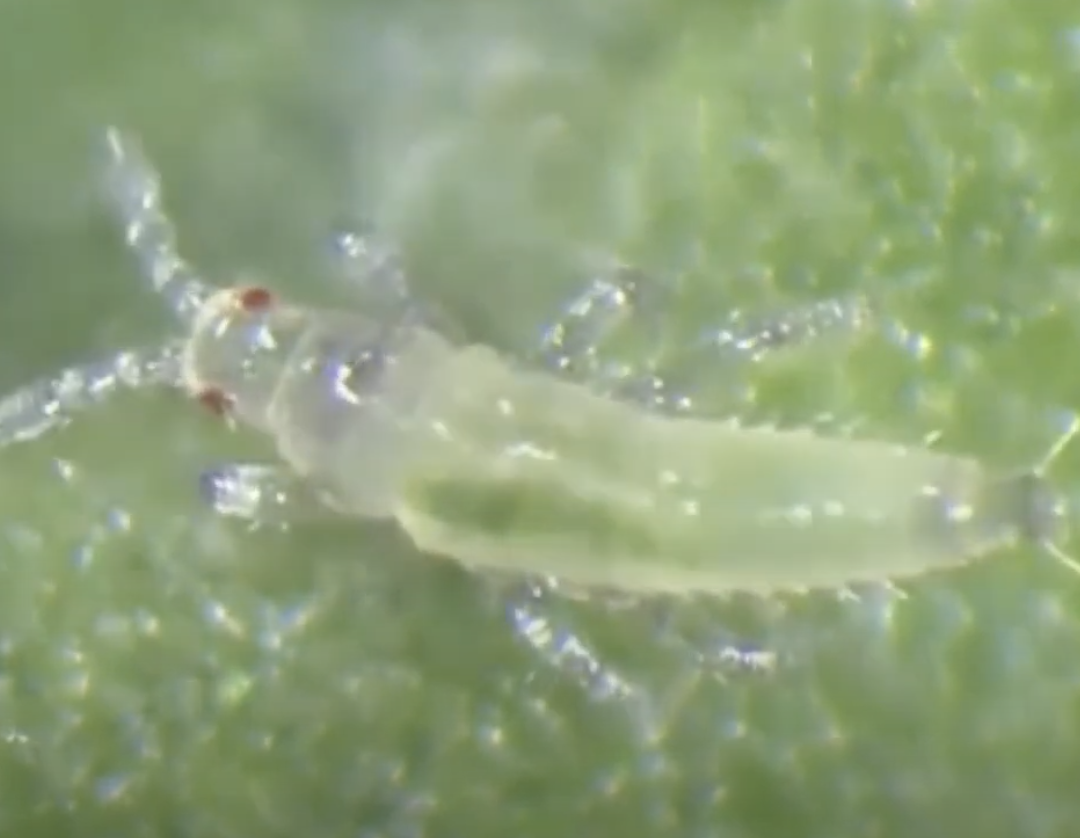
Label: thrips_disease